Royal Swedish Army Supply Administration

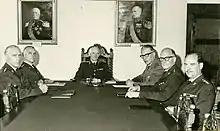
The last plenary session of the Royal Swedish Army Supply Administration on 28 June 1963. From left to right: Stig Leijonhufvud, Folke Diurlin, Hilding Kring, Åke Norrman, Henning Björkman, Helge Blomquist.

The Commissariat Department ("Intendenturavdelningen") of the Royal Swedish Army Materiel Administration (KAFI) was reconstituted on 1 July 1954 as an independent agency under the name "Arméintendenturförvaltningen" ("Army Supply Administration"). After nine years of existence, the authority was on 1 July 1963 amalgamated into the newly formed Quartermaster Administration of the Swedish Armed Forces. (The Quartermaster Administration of the Swedish Armed Forces, in turn, was on 1 July 1968 amalgamated into the newly formed Defence Materiel Administration.)